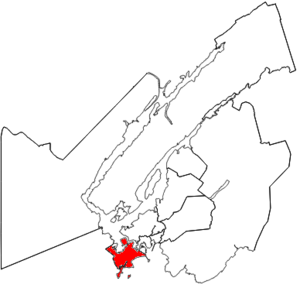
Saint-Jean-Lancaster est une circonscription électorale provinciale du Nouveau-Brunswick représentée à l'Assemblée législative depuis 1995.